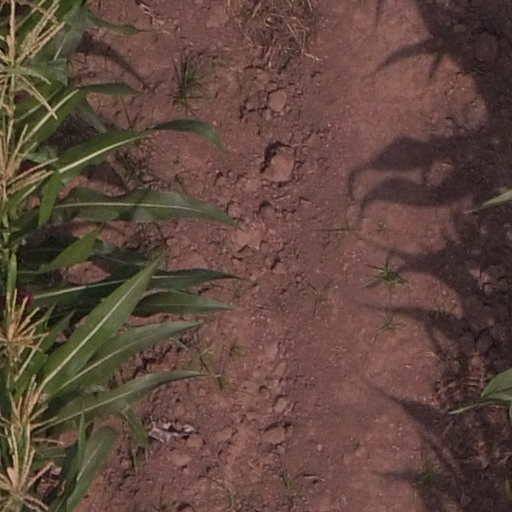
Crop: maize; corn